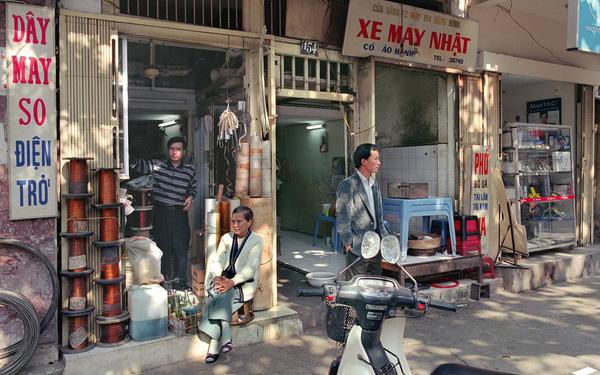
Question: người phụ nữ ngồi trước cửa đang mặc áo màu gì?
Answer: người phụ nữ mặc áo màu trắng